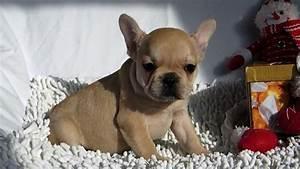
dog